Indigenous peoples of Oaxaca

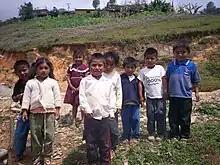
Primary student in Agua Iglesia, in the municipality of Eloxochitlán de Flores Magón

The Mazatec speak a closely related group of languages spoken in the northern part of the state of Oaxaca, and in some communities in the states of Puebla and Veracruz.